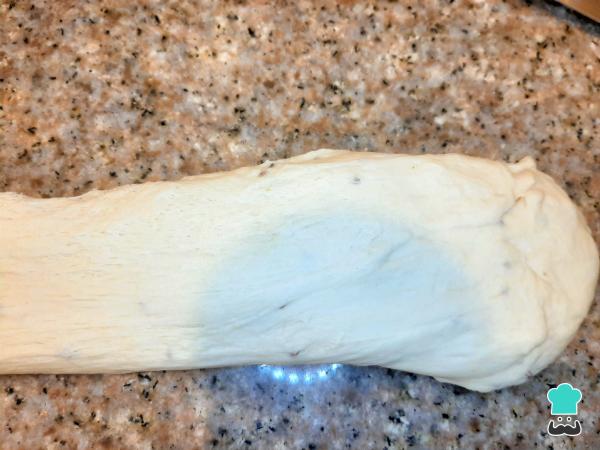
Cuando la masa haya reposado, estírala en forma de cilindro.